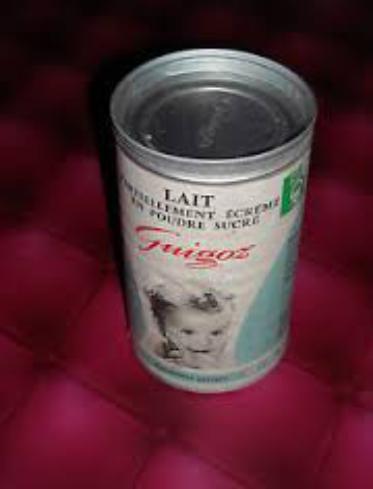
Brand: Guigoz
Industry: Food